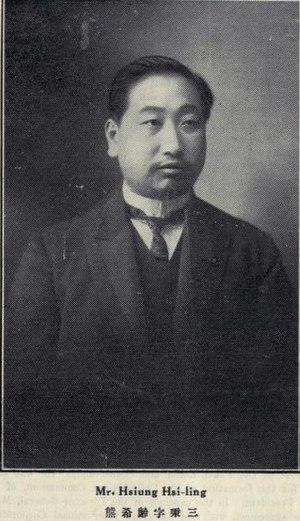
Xiong Xiling, est le Premier ministre de la République de Chine de juillet 1913 à février 1914.